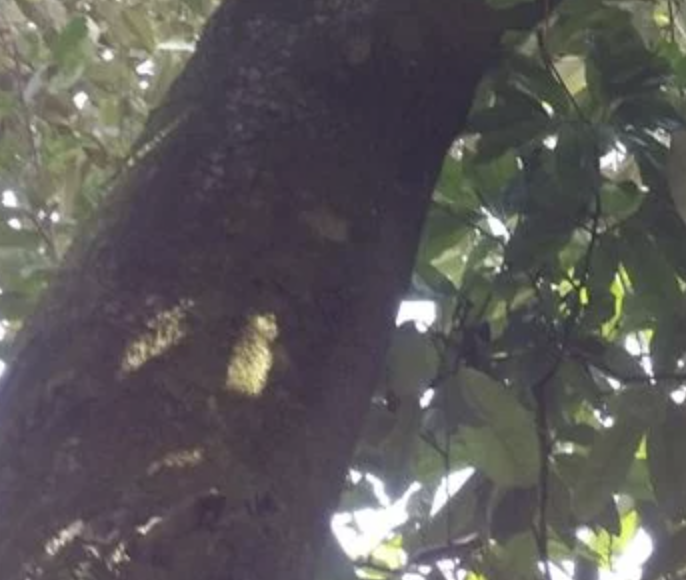
Label: sooty_mold